List of colonial governors of Cameroon

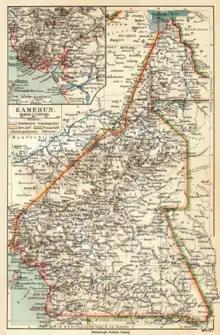
German Cameroon (bordered in "red"), 1905.

This article lists the colonial governors of Cameroon. It encompasses the period when the country was under colonial rule of the German Empire (as Kamerun), military occupation of the territory by the Allies of World War I (during the Kamerun campaign of the African theatre), as well as the period when it was a Class B League of Nations mandate and a United Nation trust territory, under the administration of France (as French Cameroon) and the United Kingdom (as British Cameroons) respectively.